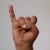
The image shows a hand gesture representing the letter 'I' in Indian Sign Language.